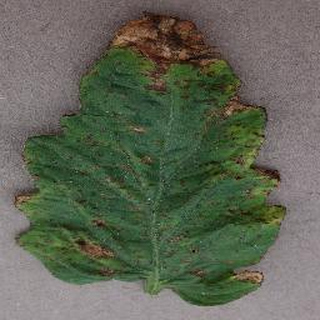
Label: tomato_bacterial_spot